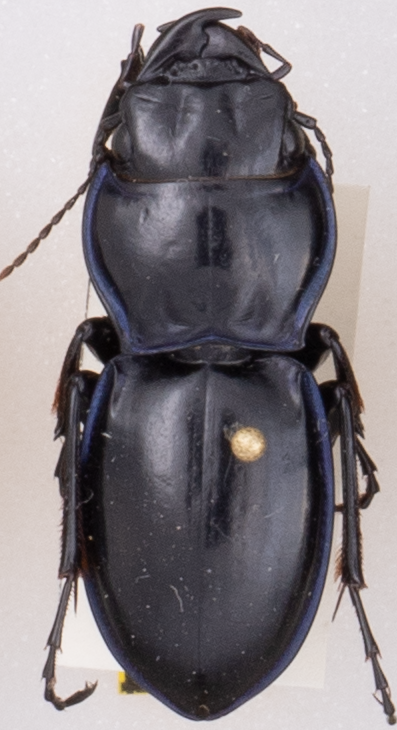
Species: Pasimachus elongatus
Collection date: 2022-07-04
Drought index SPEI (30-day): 1.01
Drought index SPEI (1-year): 0.47
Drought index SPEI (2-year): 0.03